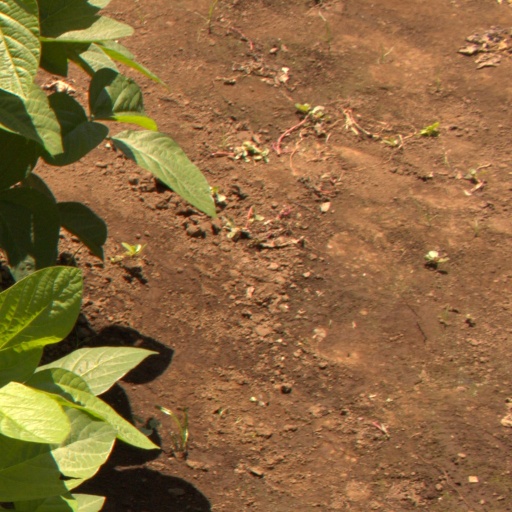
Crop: soybean